Drift mining

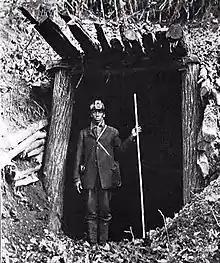
Coal miner standing in a drift portal at Fork Mountain, Tennessee, 1920.

The Boulder-Weld Coal Field beneath Marshall Mesa in Boulder, Colorado was drift mined from 1863 to 1939. Measurements in 2003, 2005, and 2022 showed that the mine has an active coal-seam fire. It was investigated as a possible cause of the 2021 Marshall Fire.